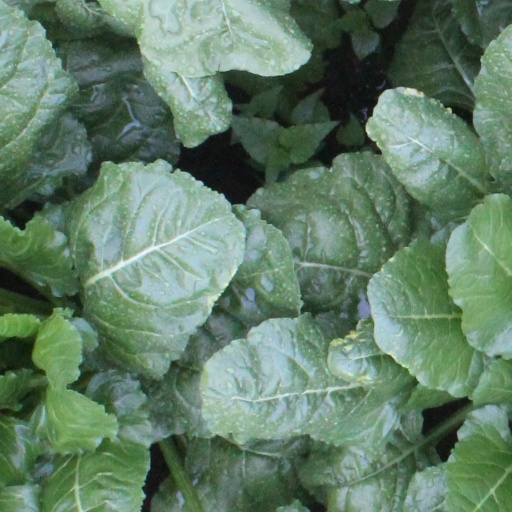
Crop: sugar beet